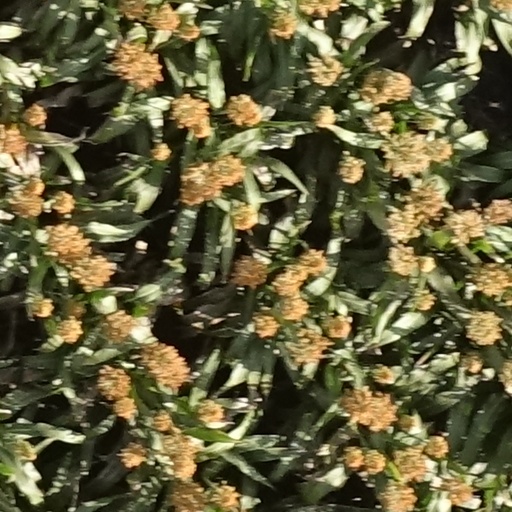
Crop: sorghum